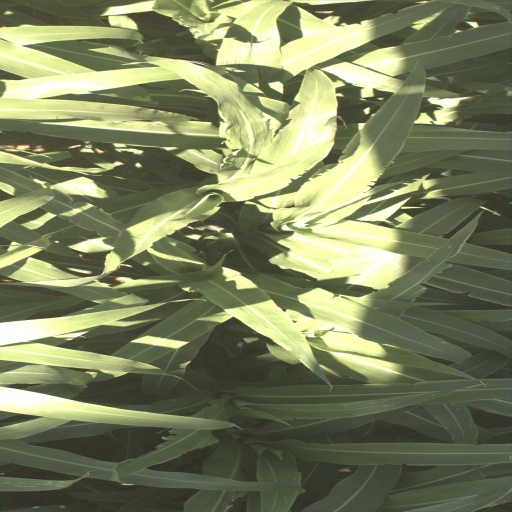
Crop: sorghum